Laurel Mill and Col. Jordan Jones House

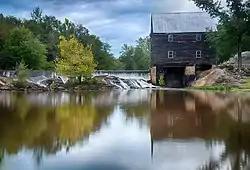
Laurel Mill, September 2012

Laurel Mill and Col. Jordan Jones House is a historic home and grist mill located near Gupton, Franklin County, North Carolina. The house was built about 1850, and is a one-story Greek Revival / Italianate style frame cottage over a raised brick basement. The frame mill building is two stories tall supported by large stone piers. The mill building extends over Sandy Creek. The house and mill are all that remains of the ambitious local industrial complex.